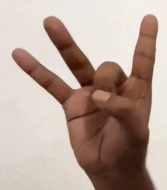
ASL sign: 8